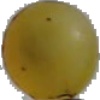
Label: white_grape